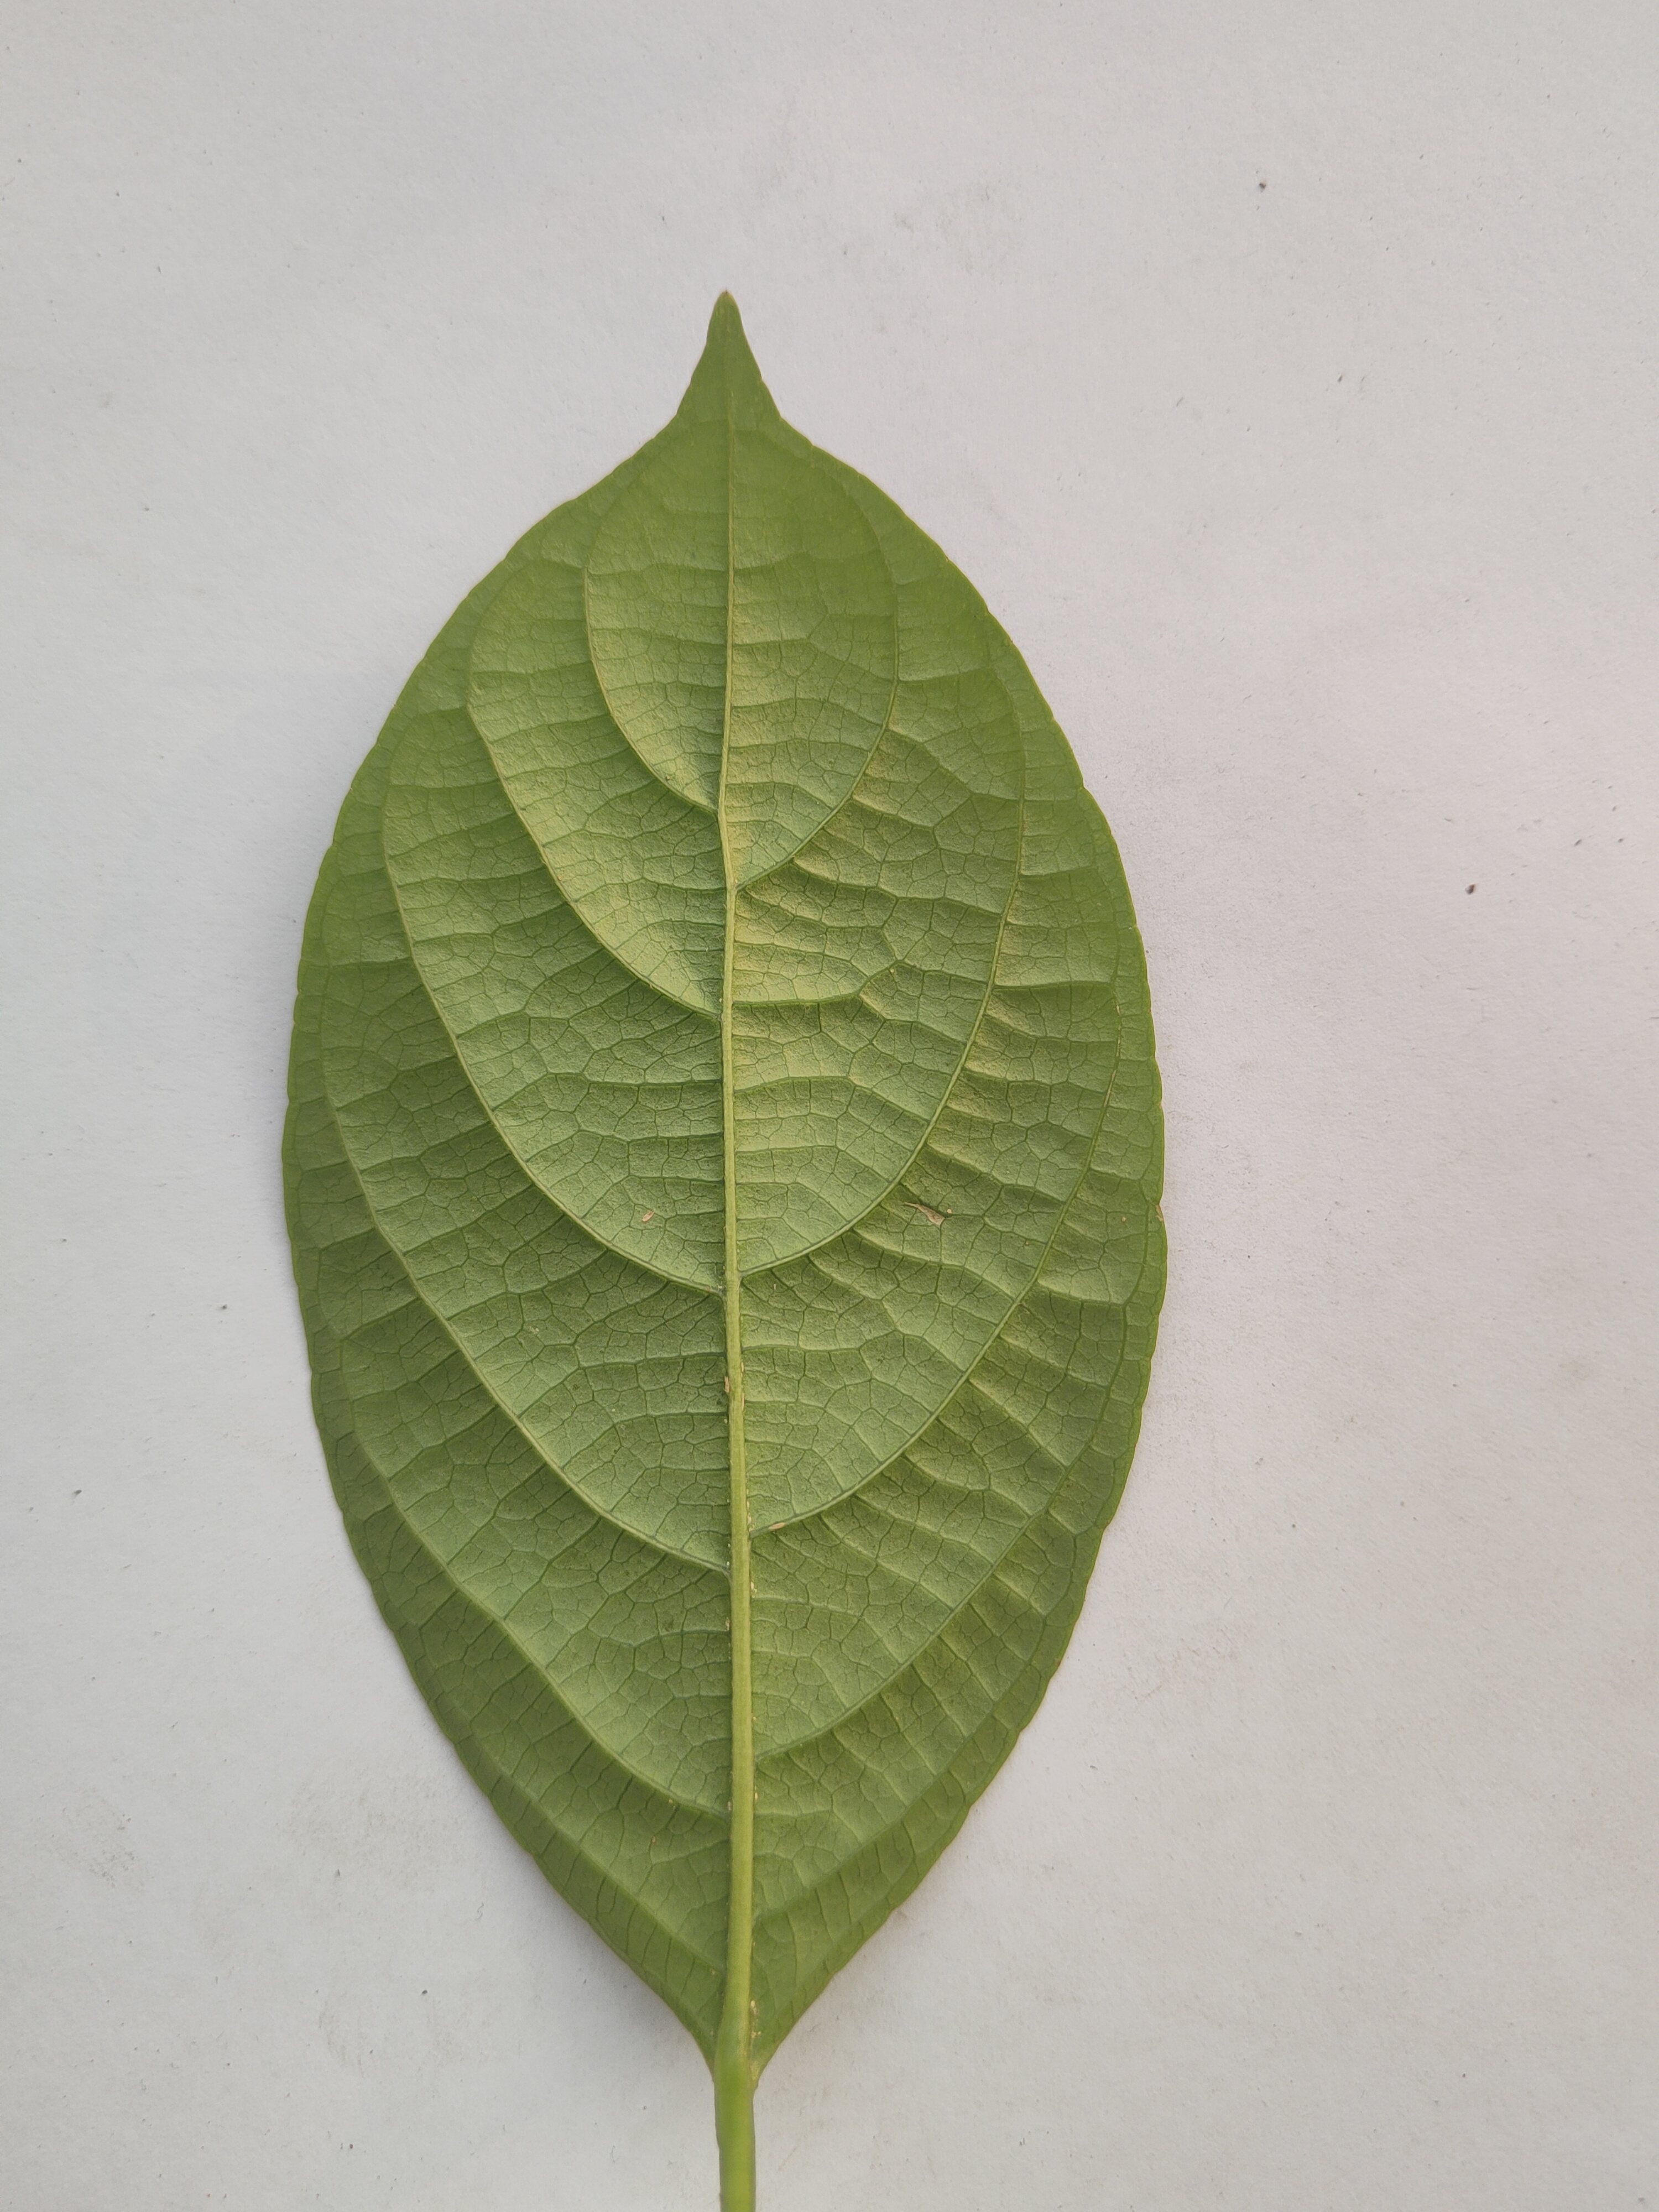
Leaf variety: Lotkon